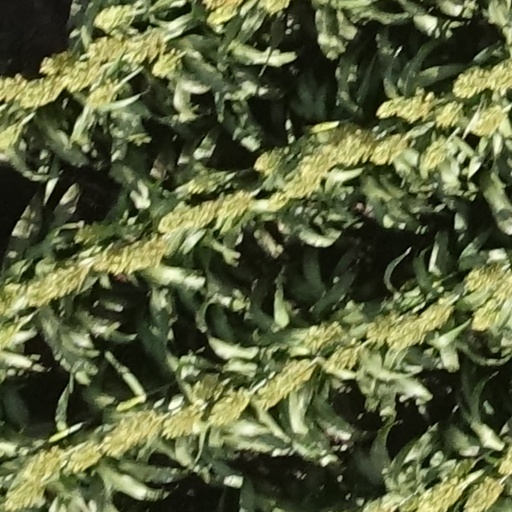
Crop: sorghum